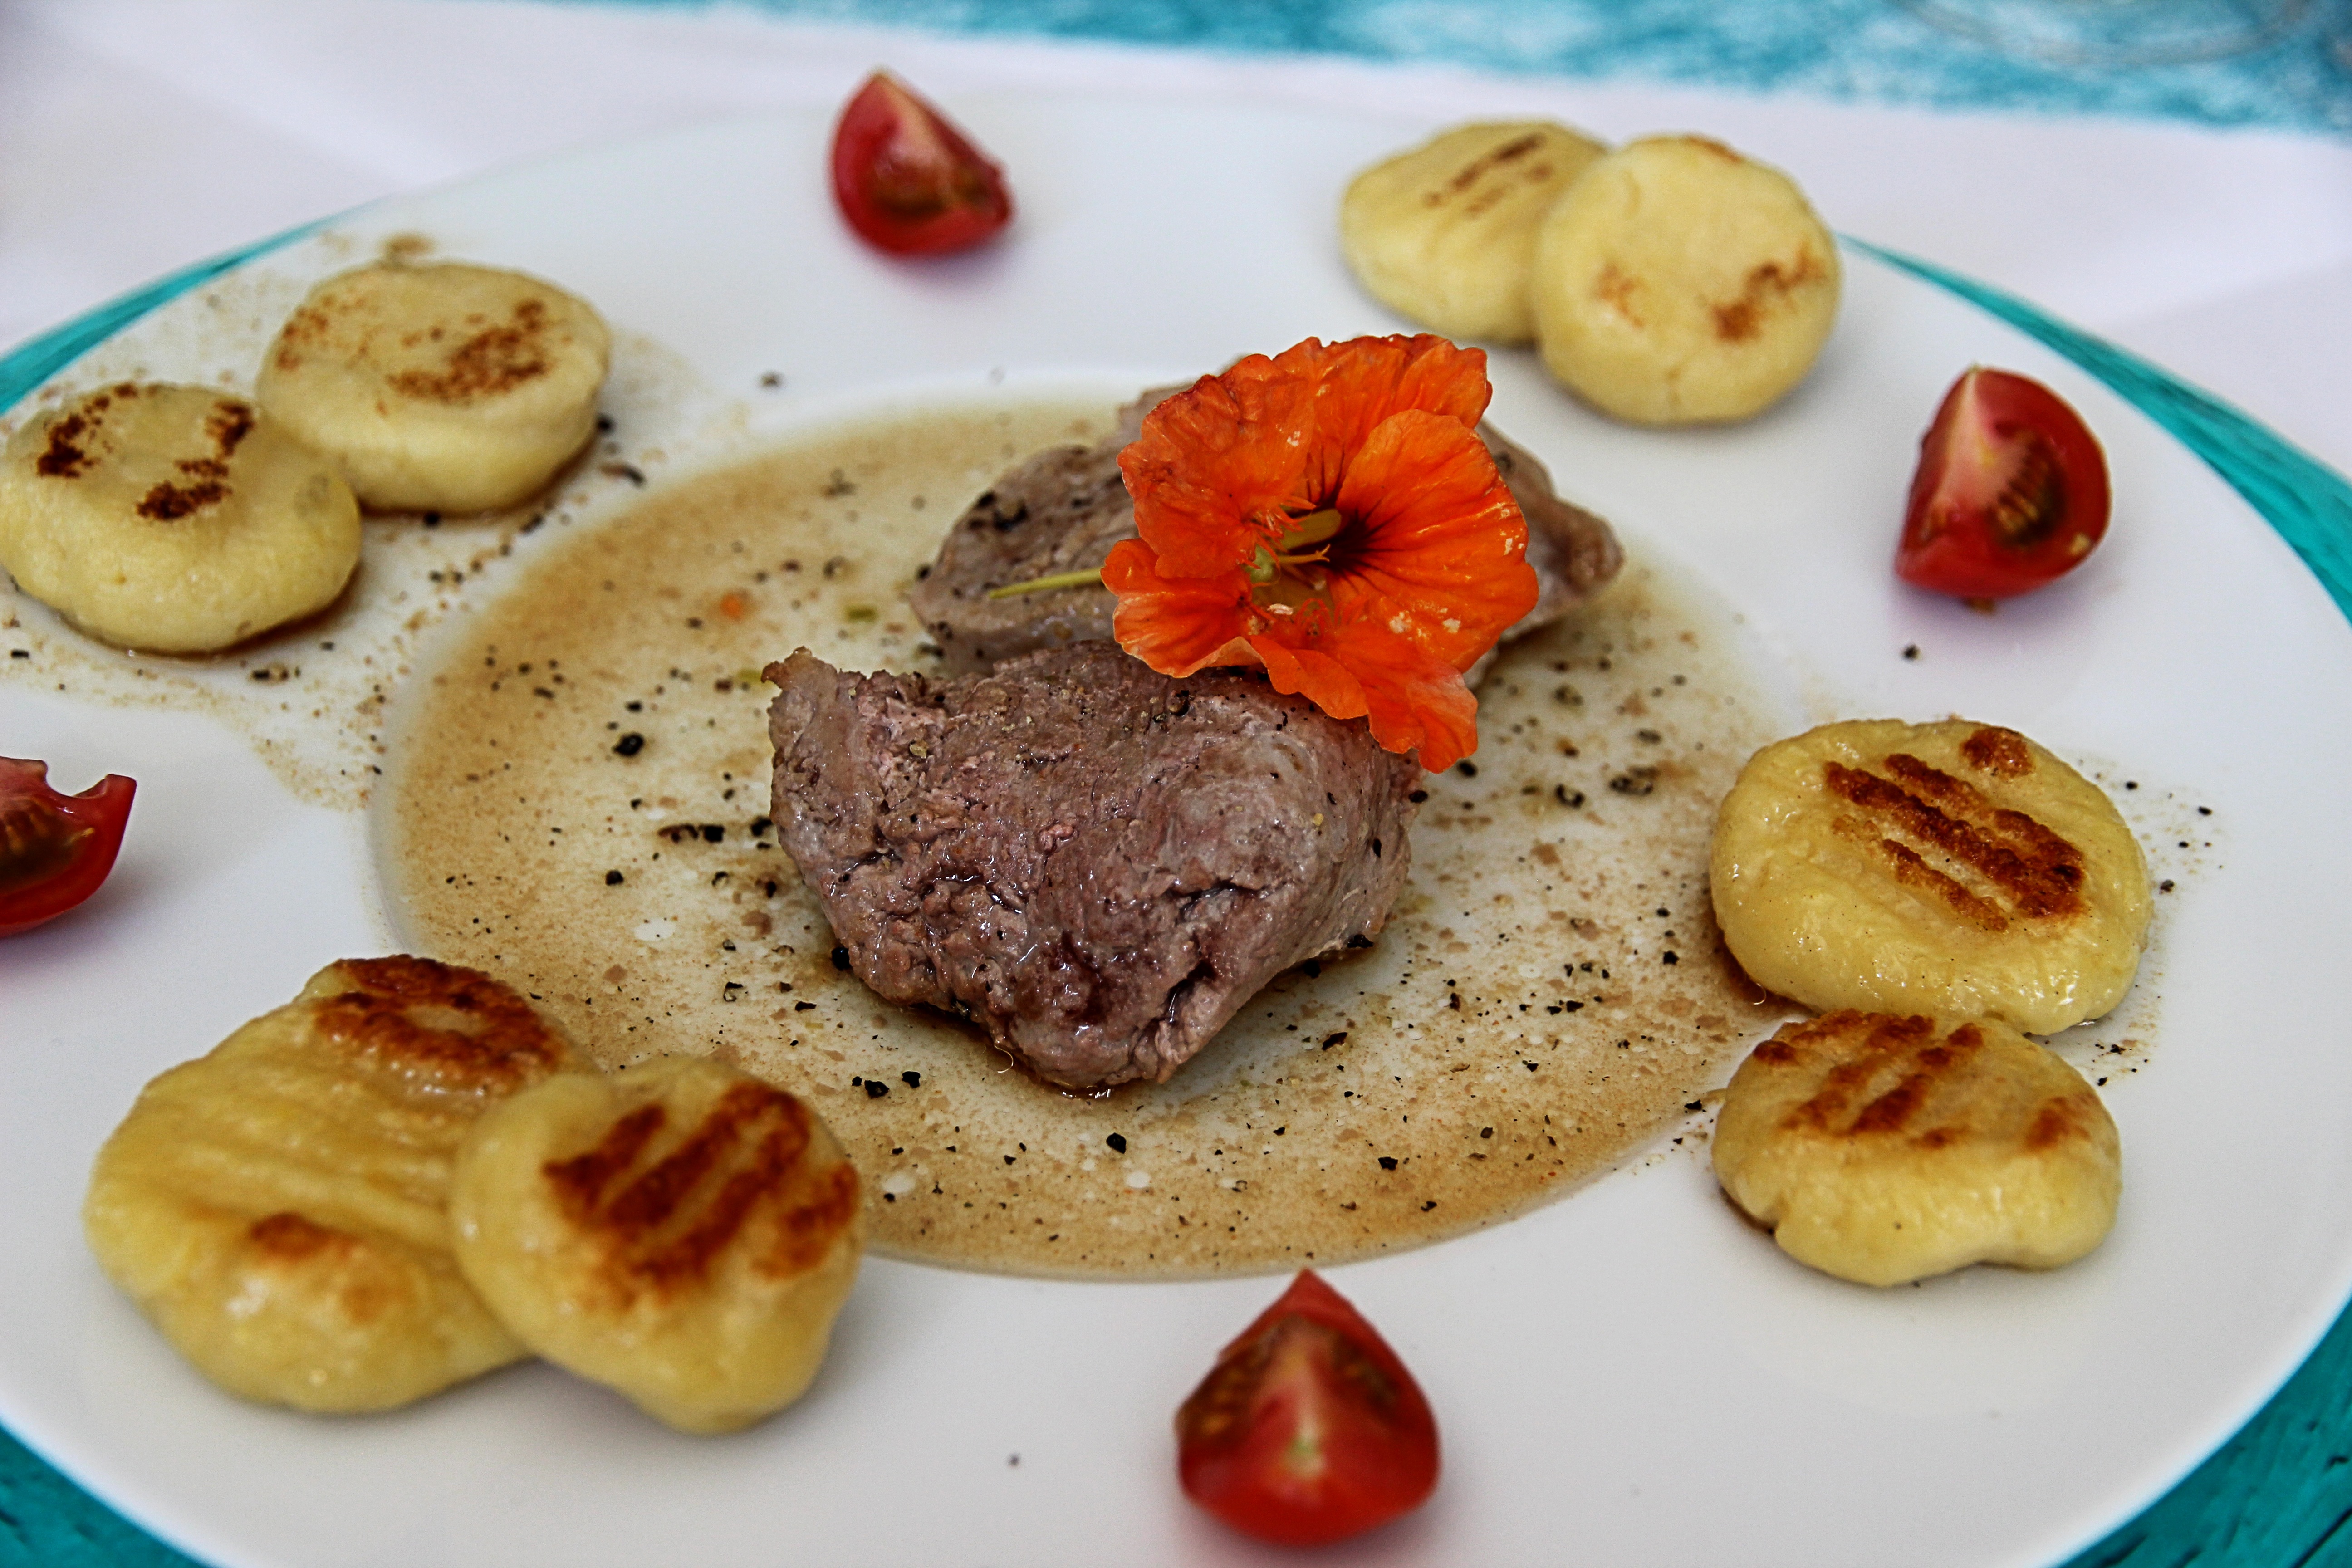
decoration, dish, meal, food, produce, menu, plate, breakfast, gourmet, eat, meat, cuisine, delicious, pancake, main course, brunch, exquisite, full breakfast, gourmet kitchen